Sten Reinkort

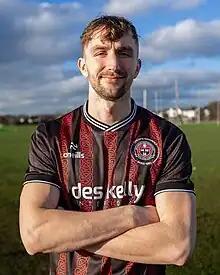
Reinkort with Bohemians in 2024

Sten Reinkort (born 29 April 1998) is an Estonian professional footballer who plays as a forward for Meistriliiga club Paide Linnameeskond and the Estonia national team.